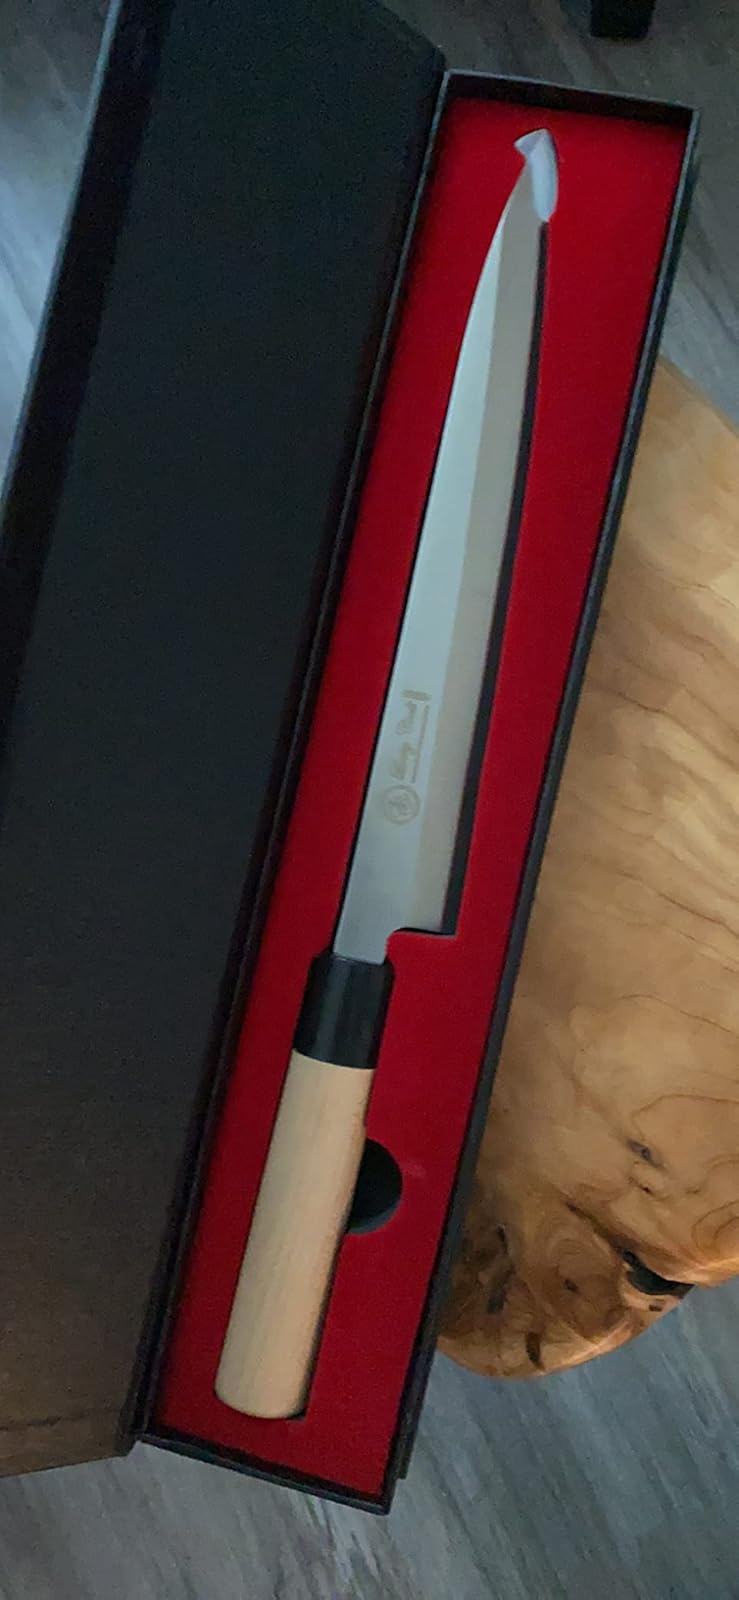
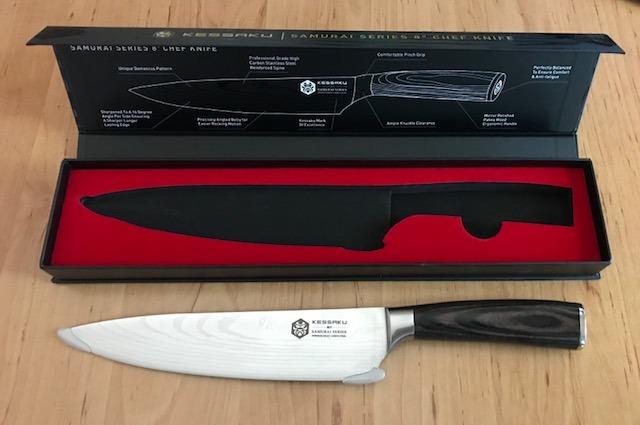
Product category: items_knife
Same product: no